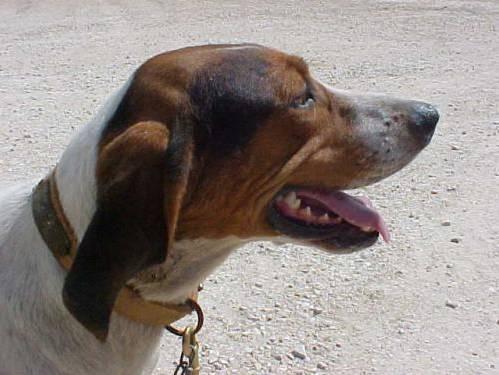
dog